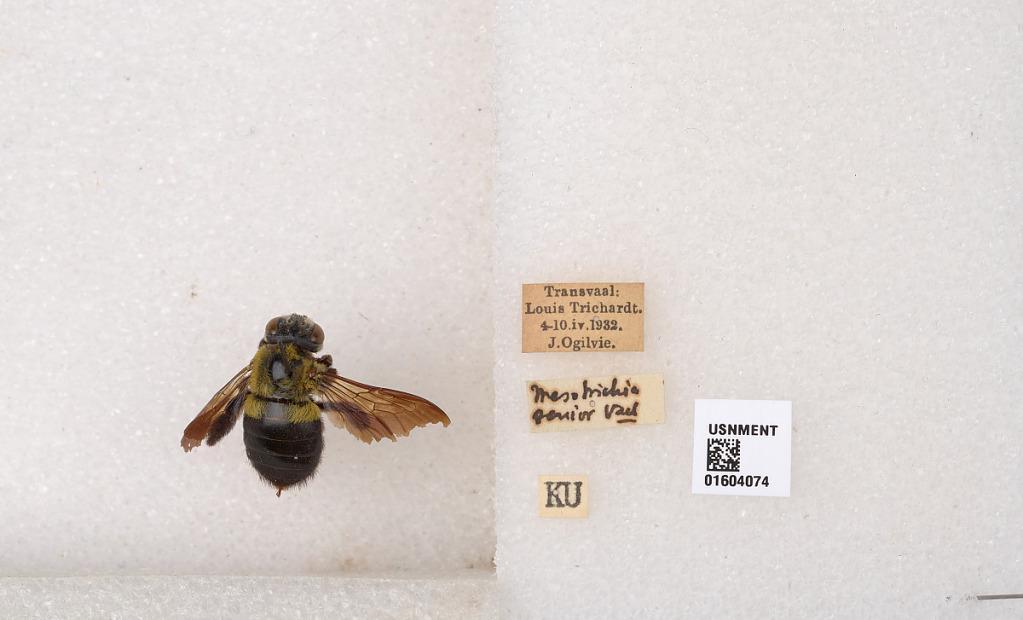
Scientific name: Xylocopa (Koptortosoma) senior Vachal
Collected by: J. Ogilvie
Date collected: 1932-4-4
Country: South Africa
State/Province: Limpopo
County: Vhembe
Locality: Louis Trichardt